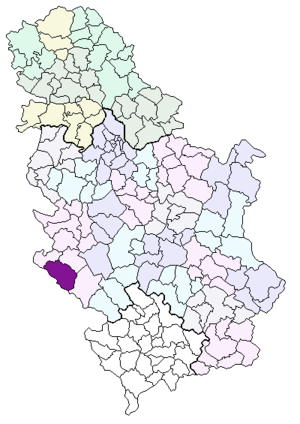
Prijepolje est une ville et une municipalité de Serbie situées dans le district de Zlatibor et dans la région du Raška. Au recensement de 2011, la ville comptait 13 068 habitants et la municipalité dont elle est le centre 36 713.